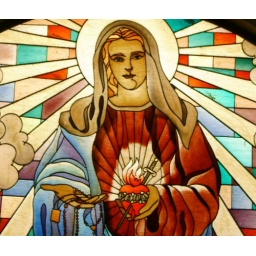
Stained glass window in National Shrine of St. Michael and the Archangels in J.P. Laurel St. San Miguel, Manila.